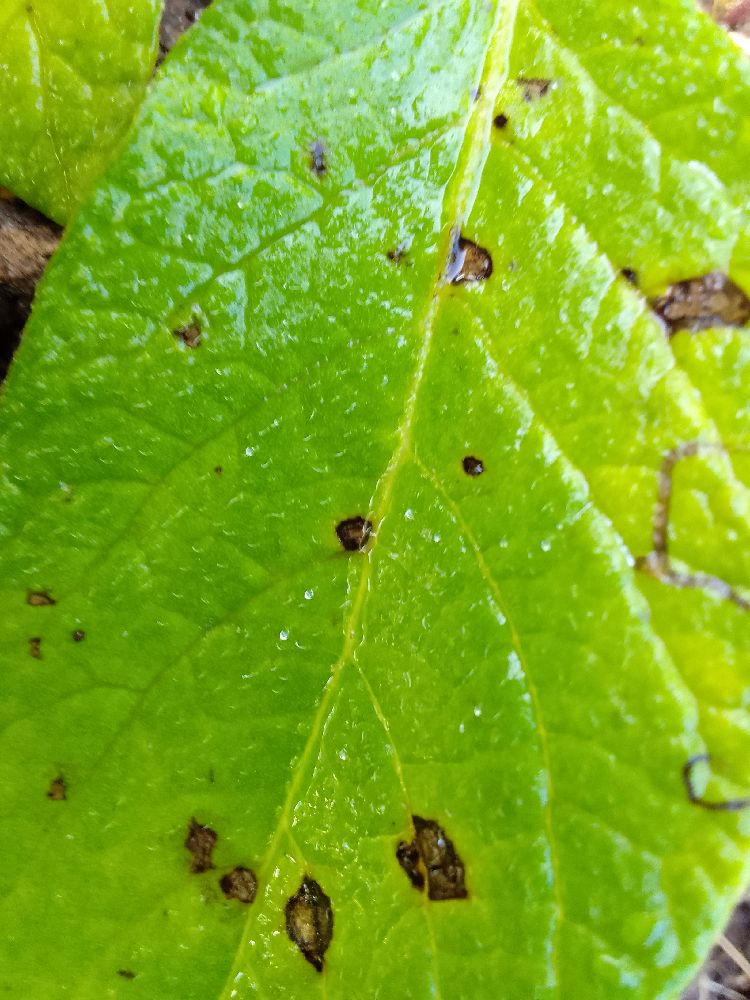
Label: Early blight